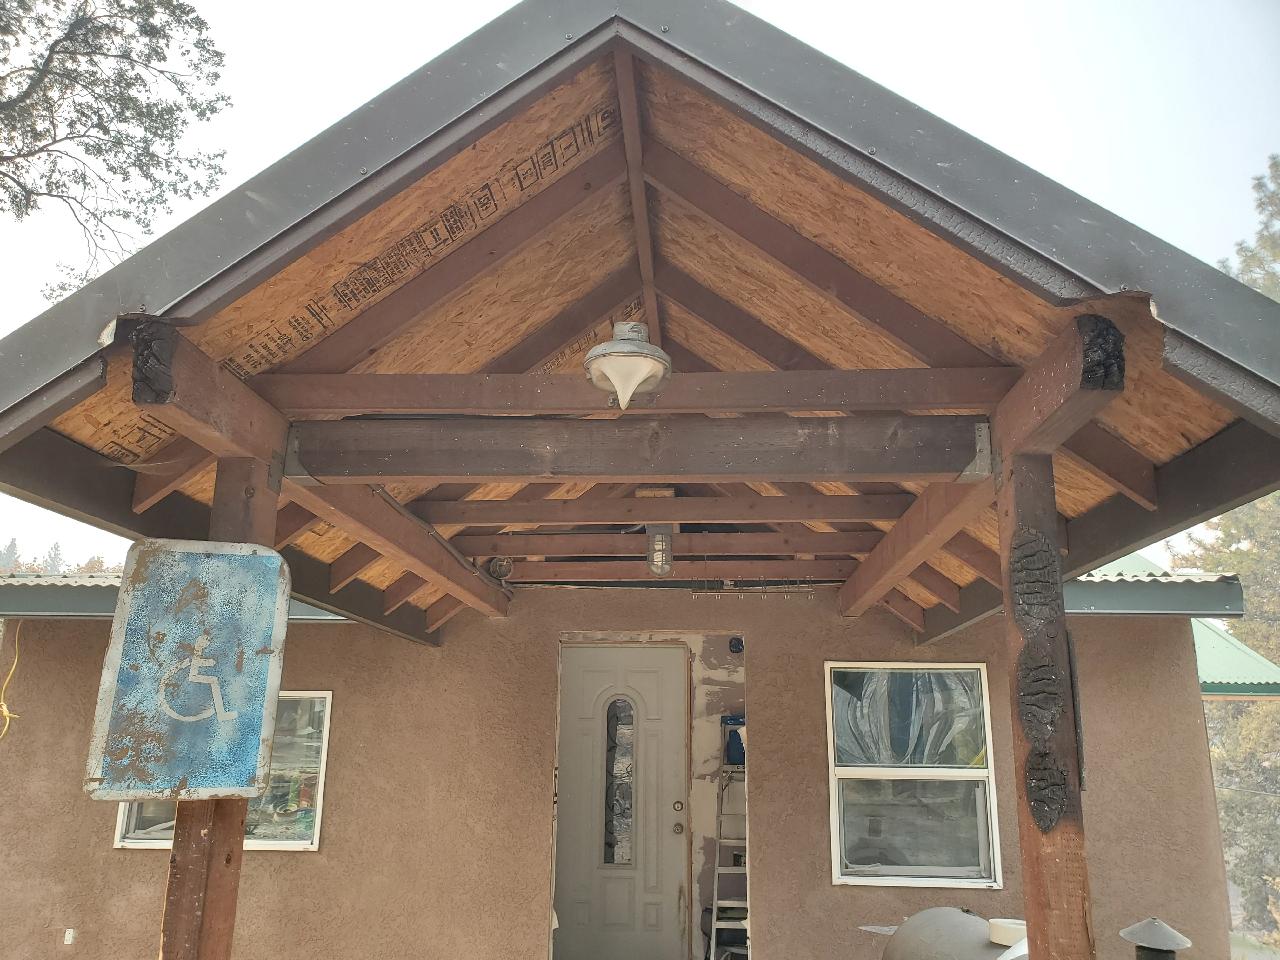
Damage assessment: affected